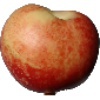
Label: nectarine